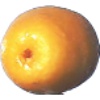
Label: Kumquats 1